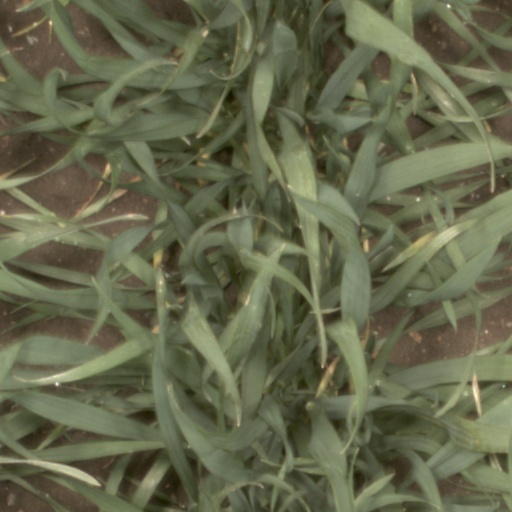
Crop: wheat